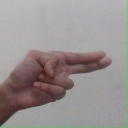
अक्षर: ह